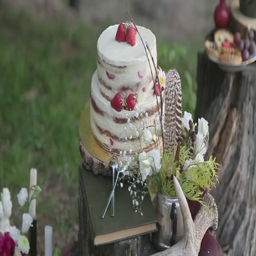
beautiful white cake standing on a stump in the forest